2012 Czech regional elections

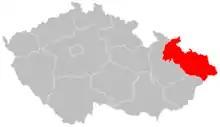

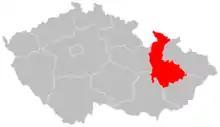

Czech Social Democratic Party won the 2008 election in this region with 39.78% of votes and formed a coalition with Civic Democratic Party and KDU-ČSL.